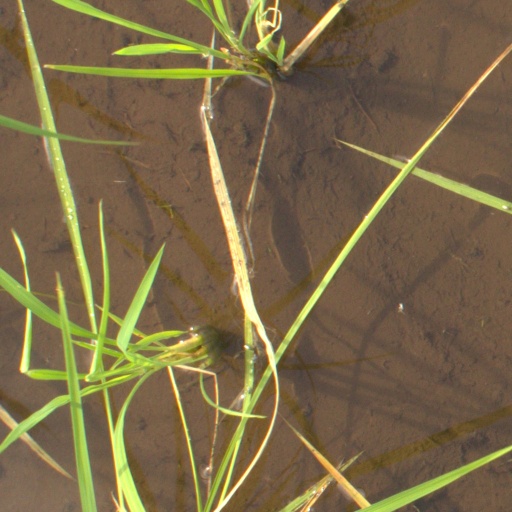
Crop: rice